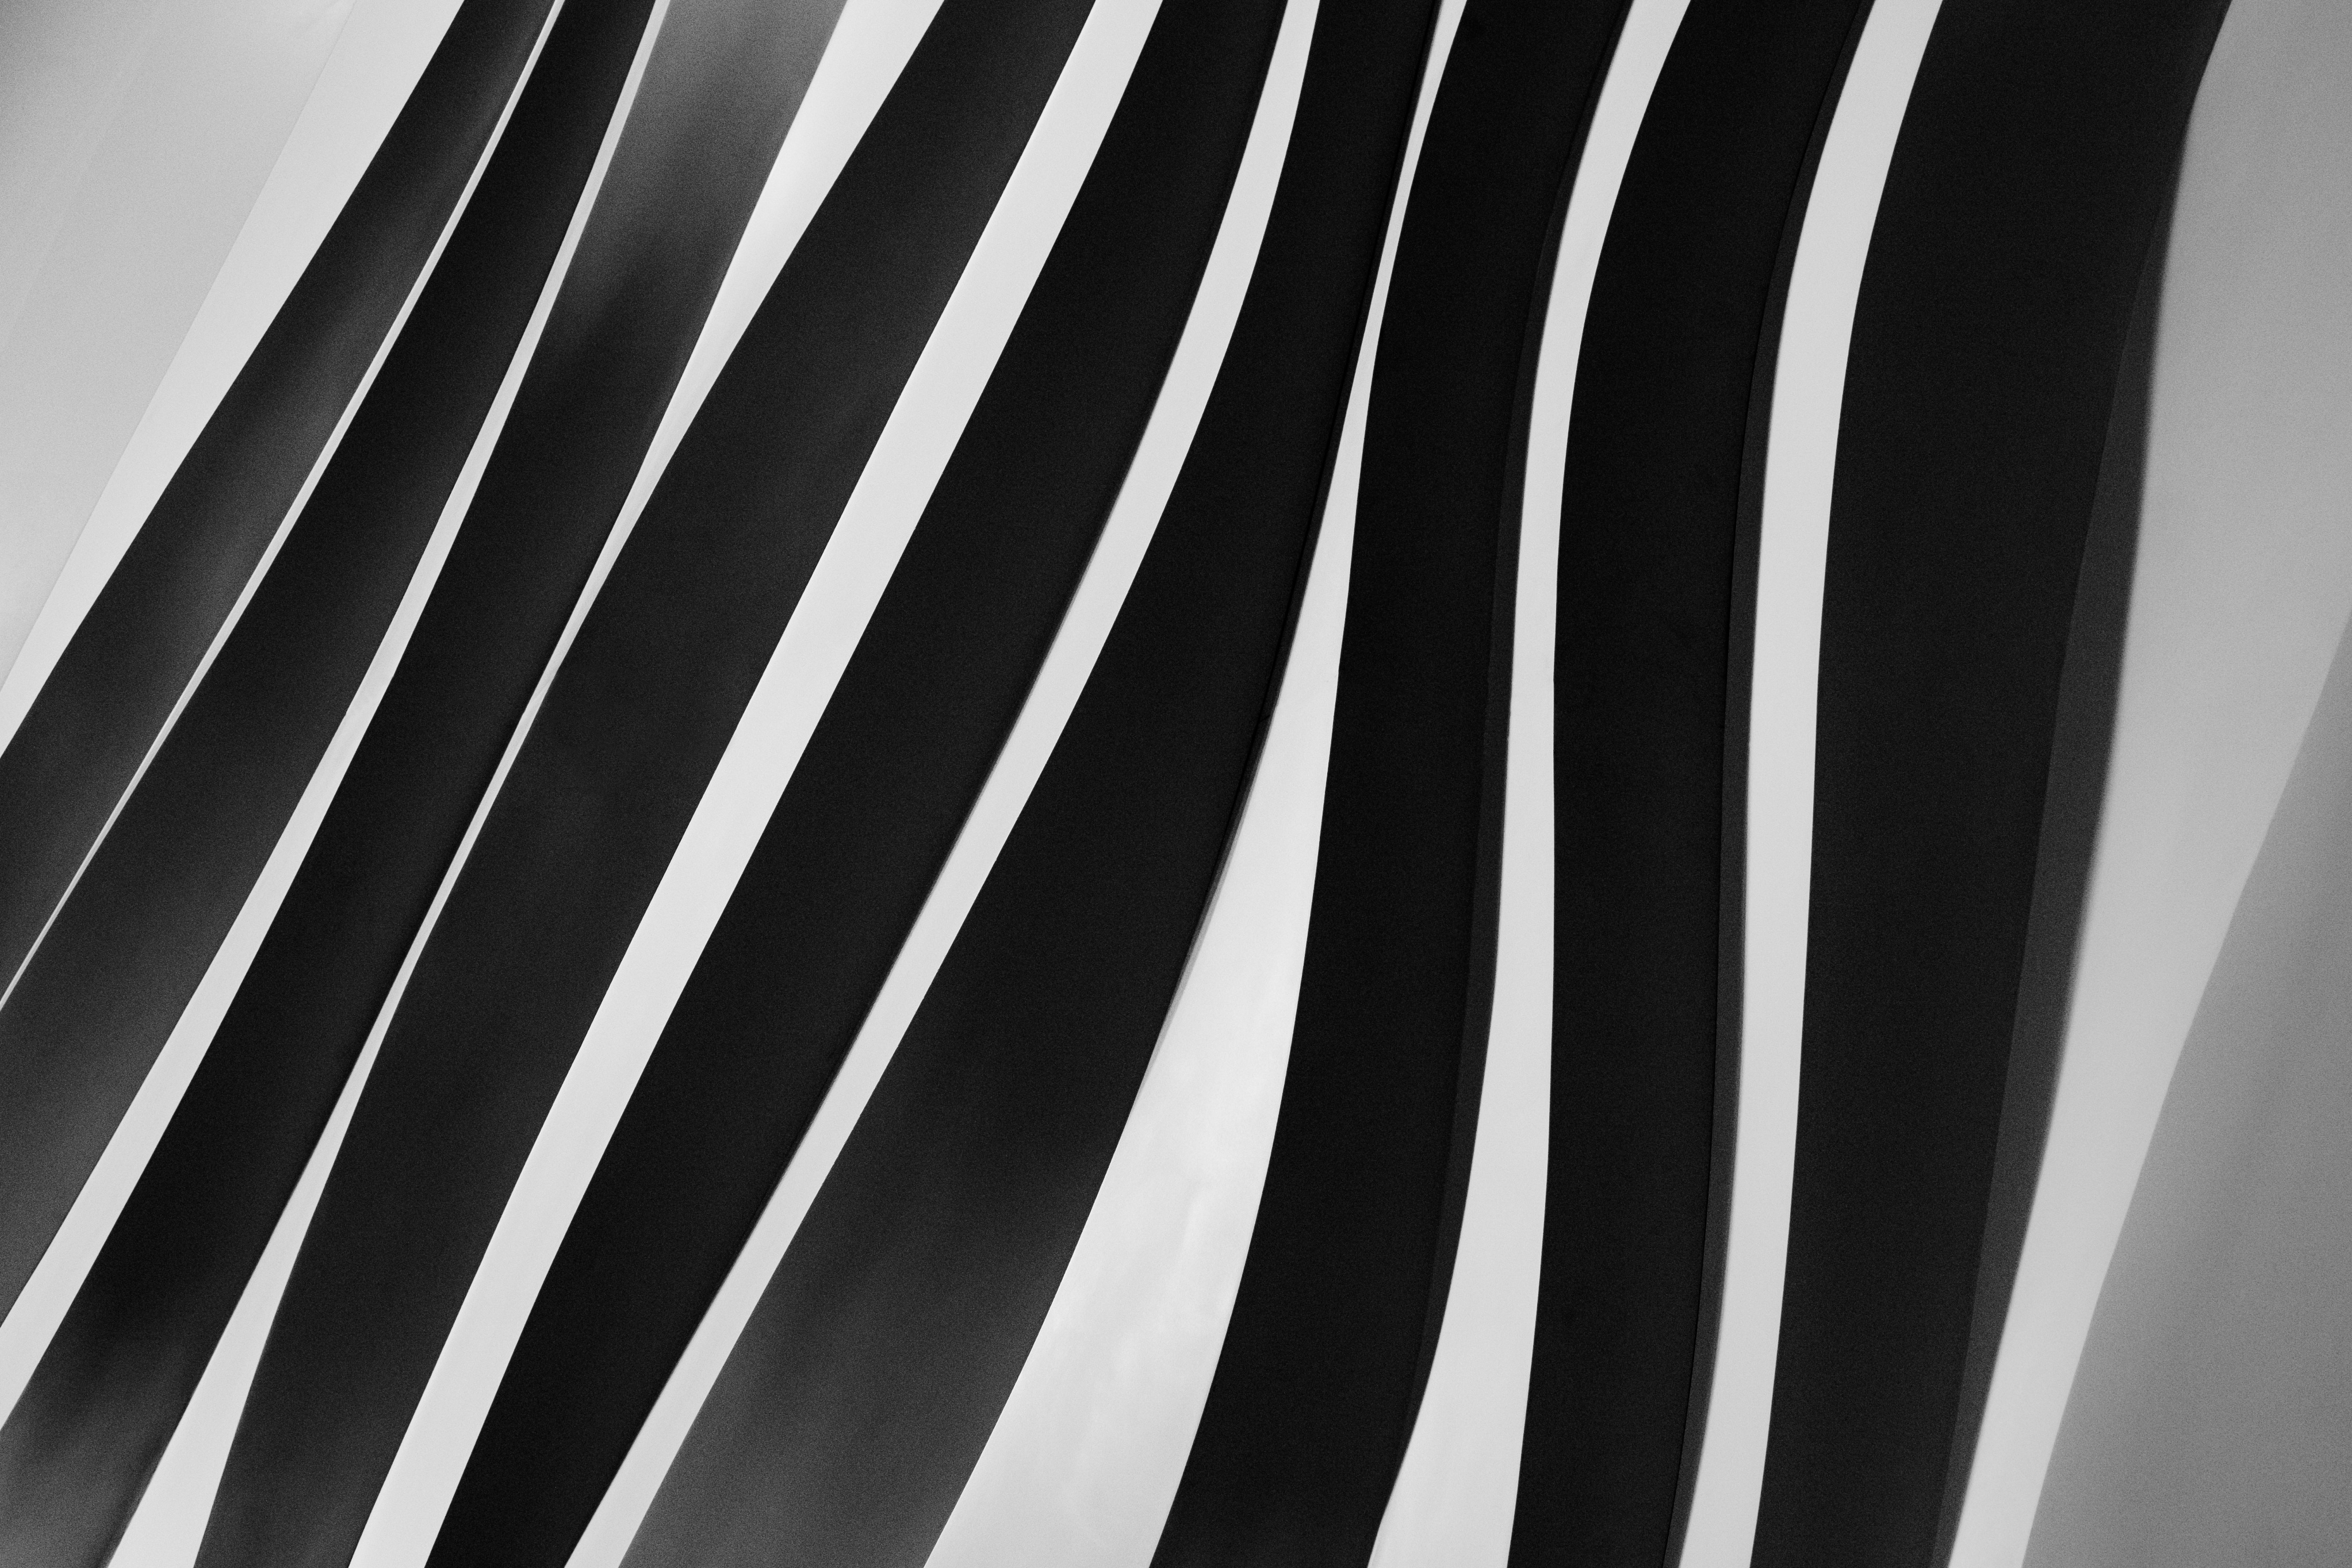
wing, black and white, white, spiral, pattern, line, black, monochrome, interior design, design, symmetry, shape, monochrome photography